Amsterdam

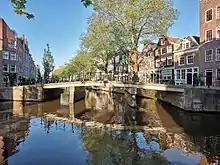
The Egelantiersgracht lies west of the Grachtengordel, in the Jordaan neighbourhood.

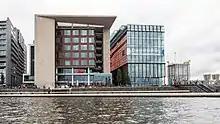
The Openbare Bibliotheek Amsterdam and Conservatorium van Amsterdam, two examples of 21st-century architecture in the centre of the city

Amsterdam fans out south from the Amsterdam Centraal station and Damrak, the main street off the station. The oldest area of the town is known as De Wallen (English: "The Quays"). It lies to the east of Damrak and contains the city's famous red-light district. To the south of De Wallen is the old Jewish quarter of Waterlooplein.